Switzerland

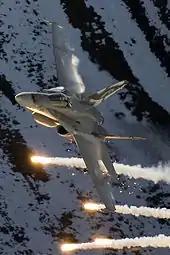
A Swiss Air Force F/A-18 Hornet at Axalp Air Show

The function of the Federal Supreme Court is to hear appeals against rulings of cantonal or federal courts. The judges are elected by the Federal Assembly for six-year terms.